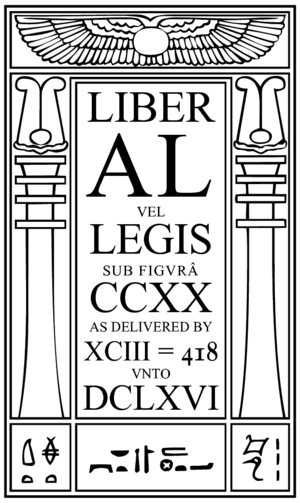
Le Livre de la Loi est le texte sacré central de Thelema, écrit par Aleister Crowley au Caire, en Égypte en 1904. Il contient trois chapitres, chacun écrit en une heure, à partir de minuit, les 8, 9 et 10 avril. Crowley prétend que l'auteur en était une entité nommée Aiwass, à laquelle il se référera plus tard comme son Saint Ange Gardien personnel.